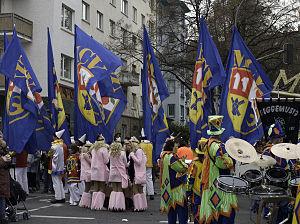
Le défilé du carnaval de Mayence est un cortège annuel qui se déroule le jour du lundi des Roses à Mayence. Depuis le tout premier qui a eu lieu en 1838, 114 défilés ont été organisés et représentent le point culminant du carnaval de Mayence. Avec environ 9 500 participants et un public de plus de 500 000 personnes, le défilé du carnaval de Mayence est l’un des trois plus importants défilés allemands avec ceux de Cologne et de Düsseldorf.